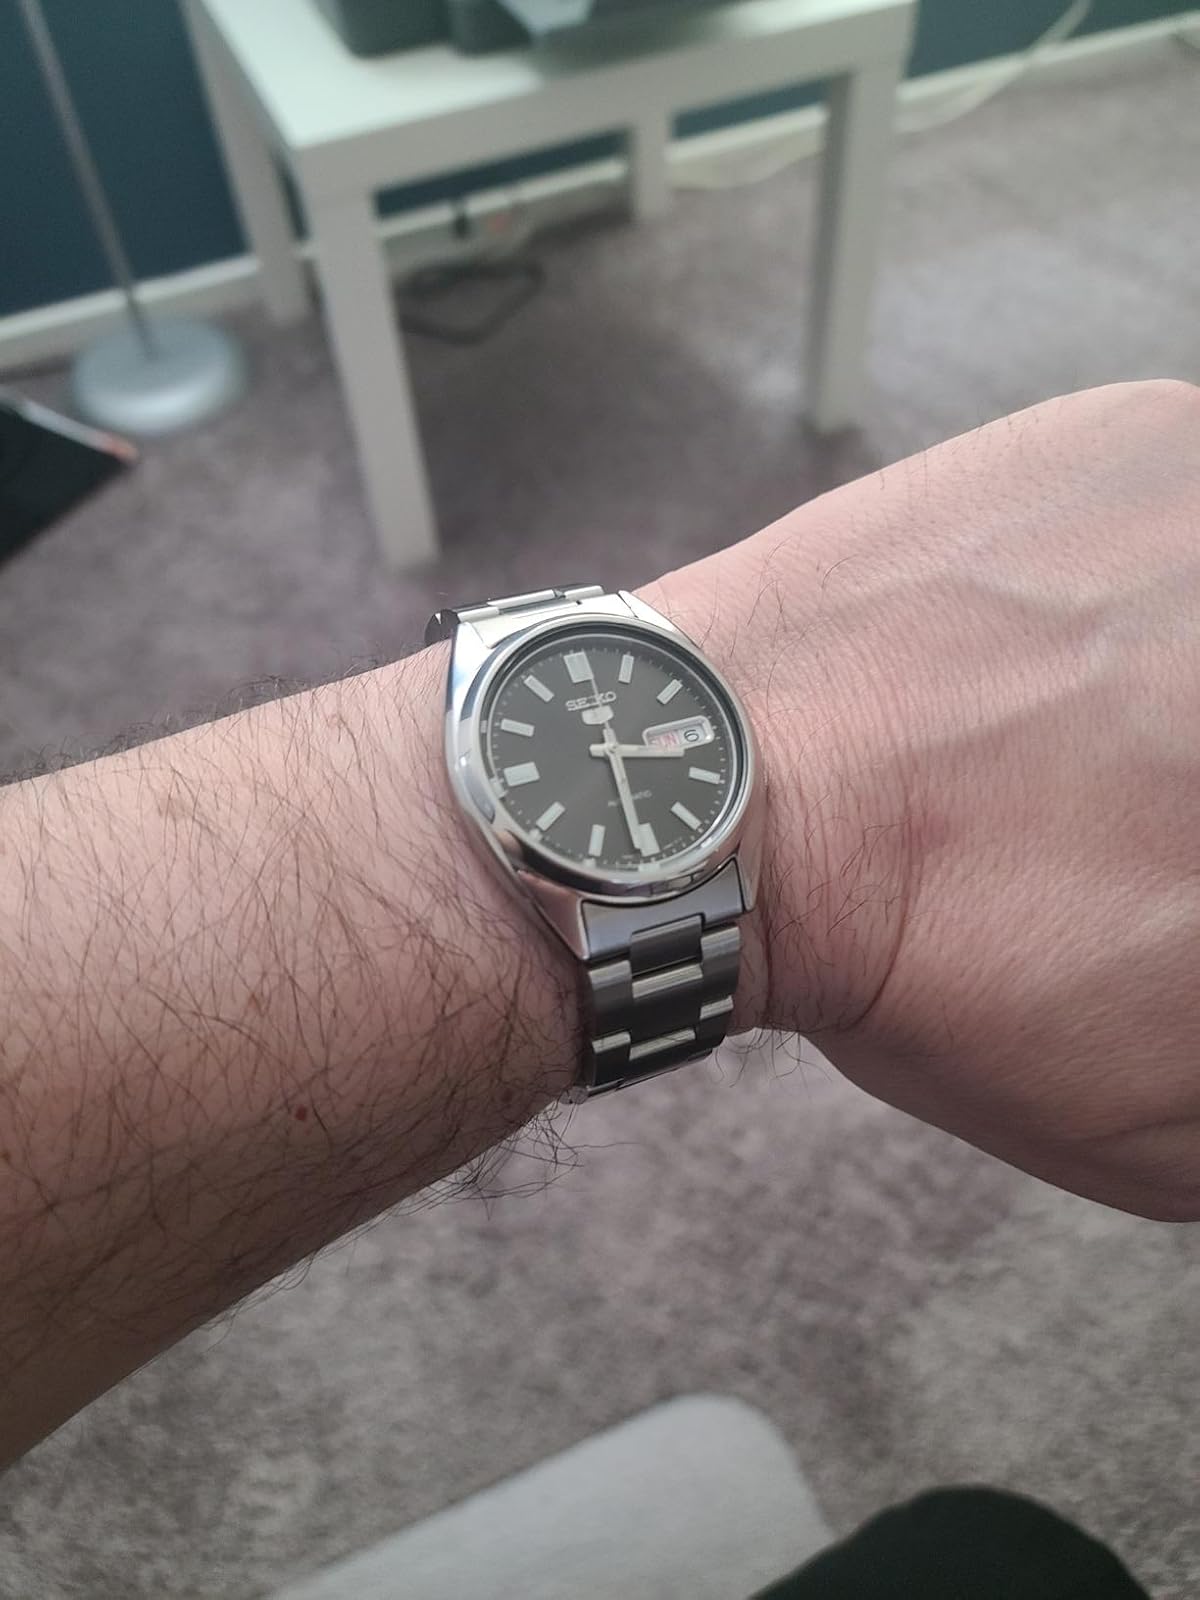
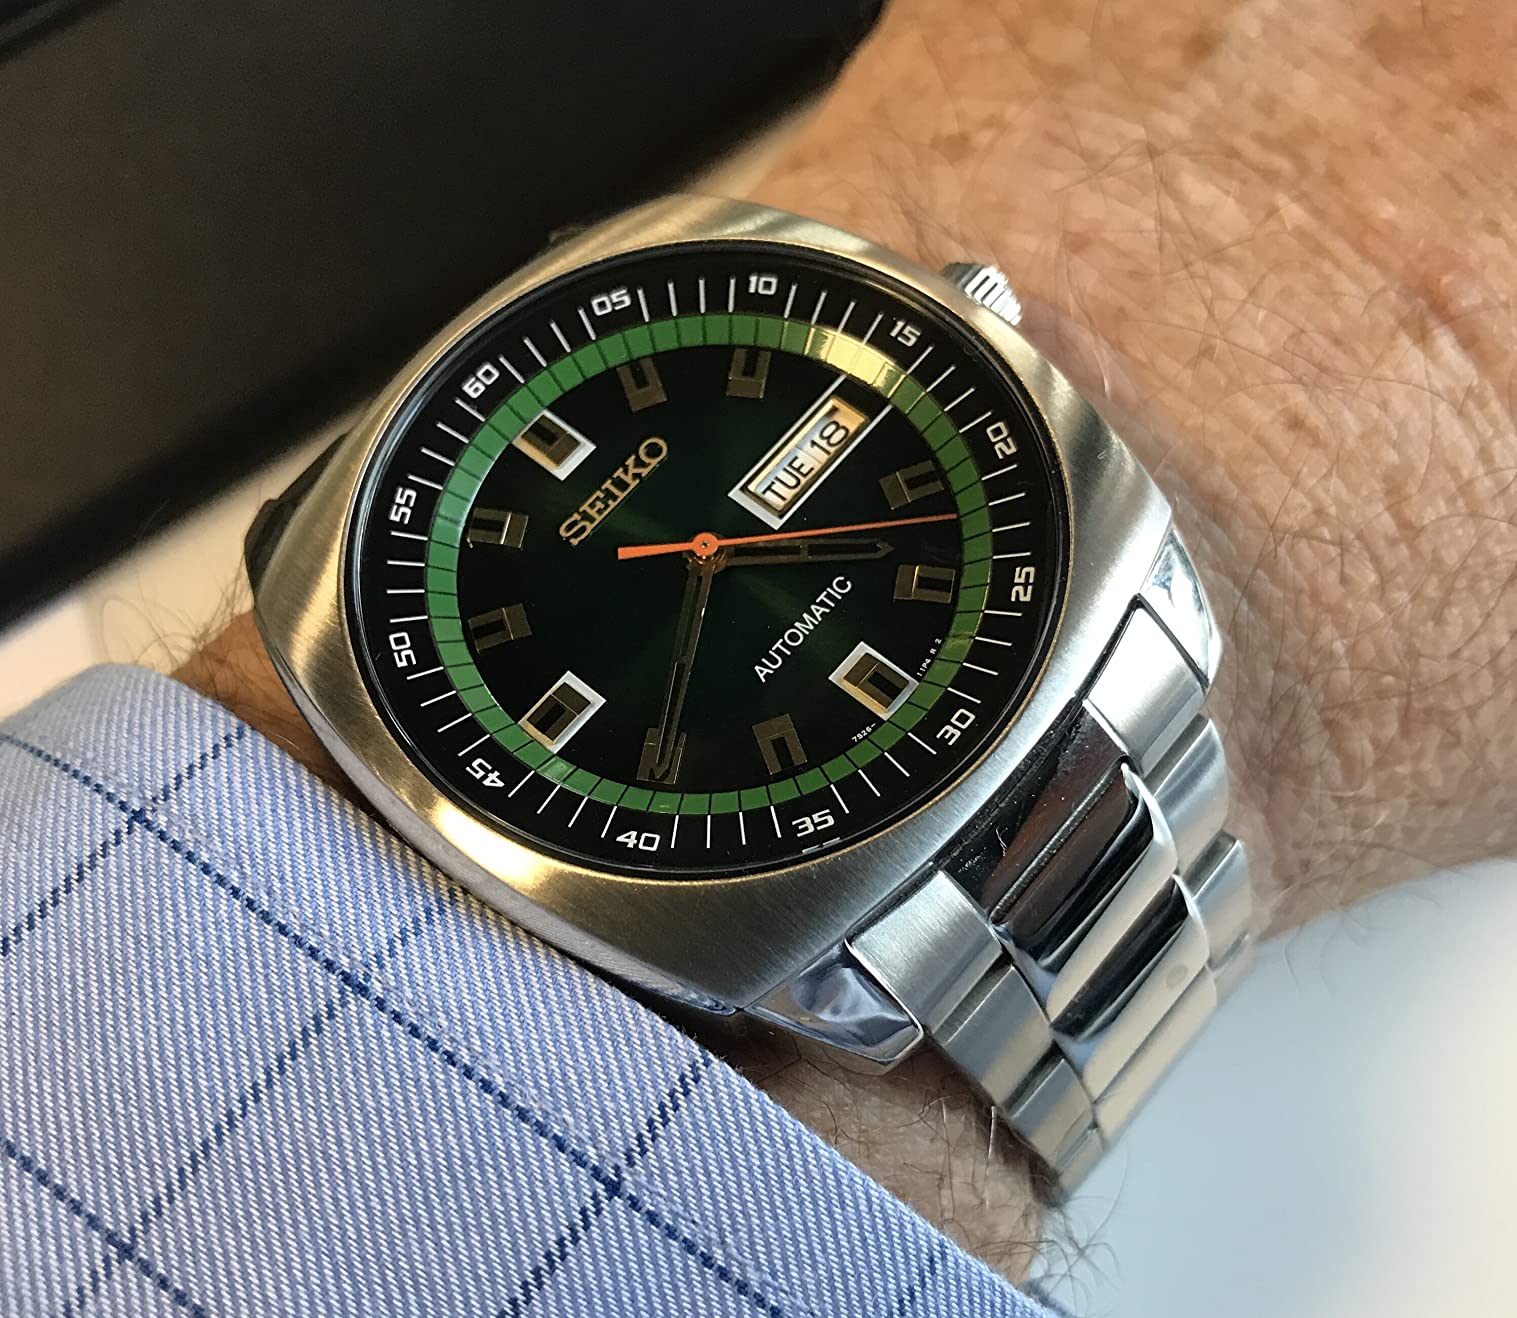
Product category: accessories_watch
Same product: no